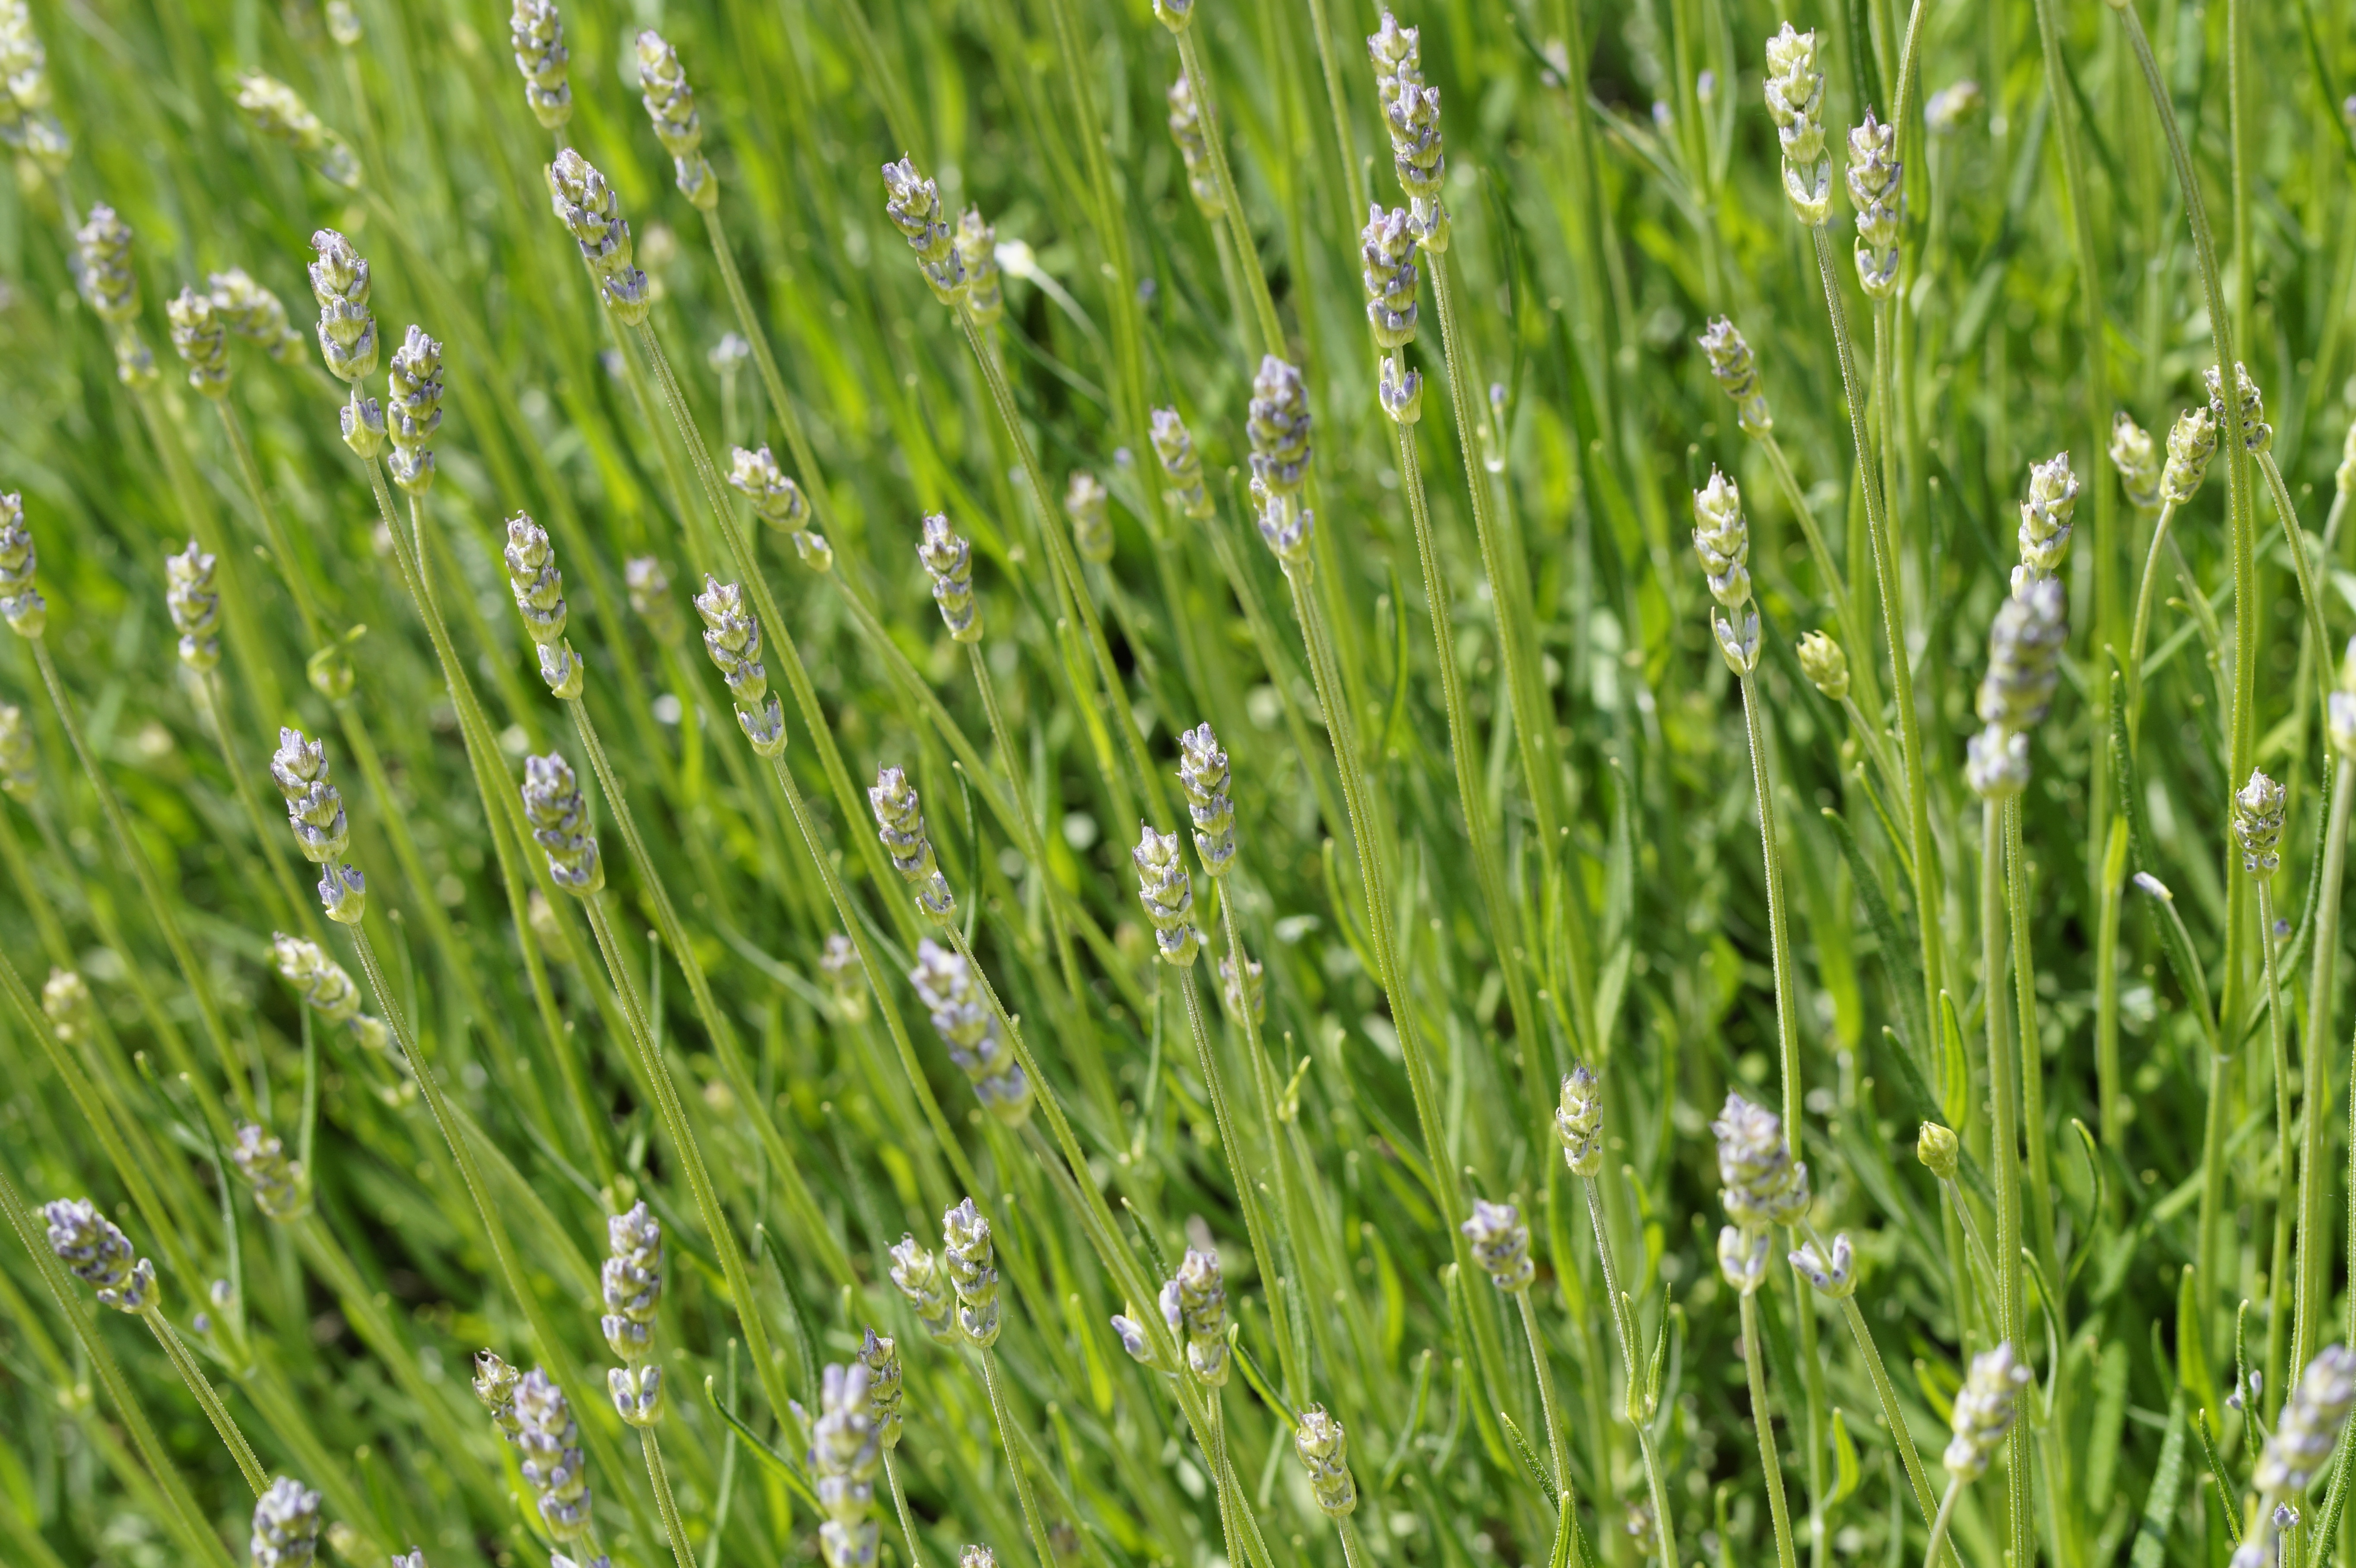
grass, structure, plant, field, lawn, meadow, prairie, texture, flower, bush, green, herb, lavender, background, grassland, smell, bud, fragrance, flowering plant, lavender bush, sweet grass, grass family, plant stem, land plant, hierochloe, english lavender, horsetail family